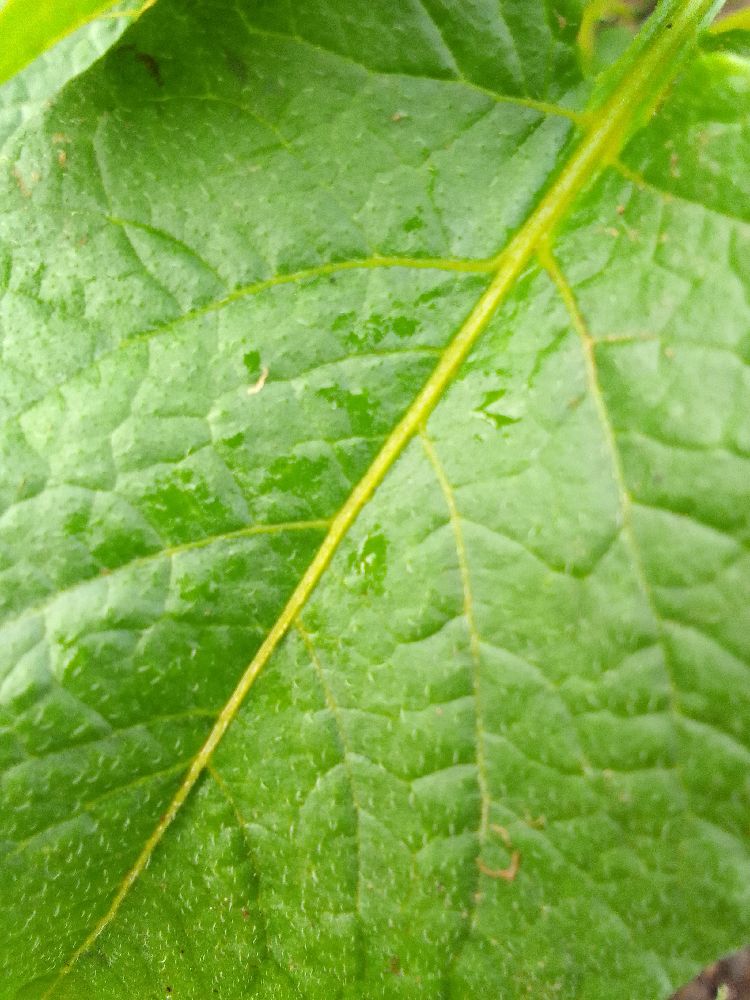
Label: Healthy